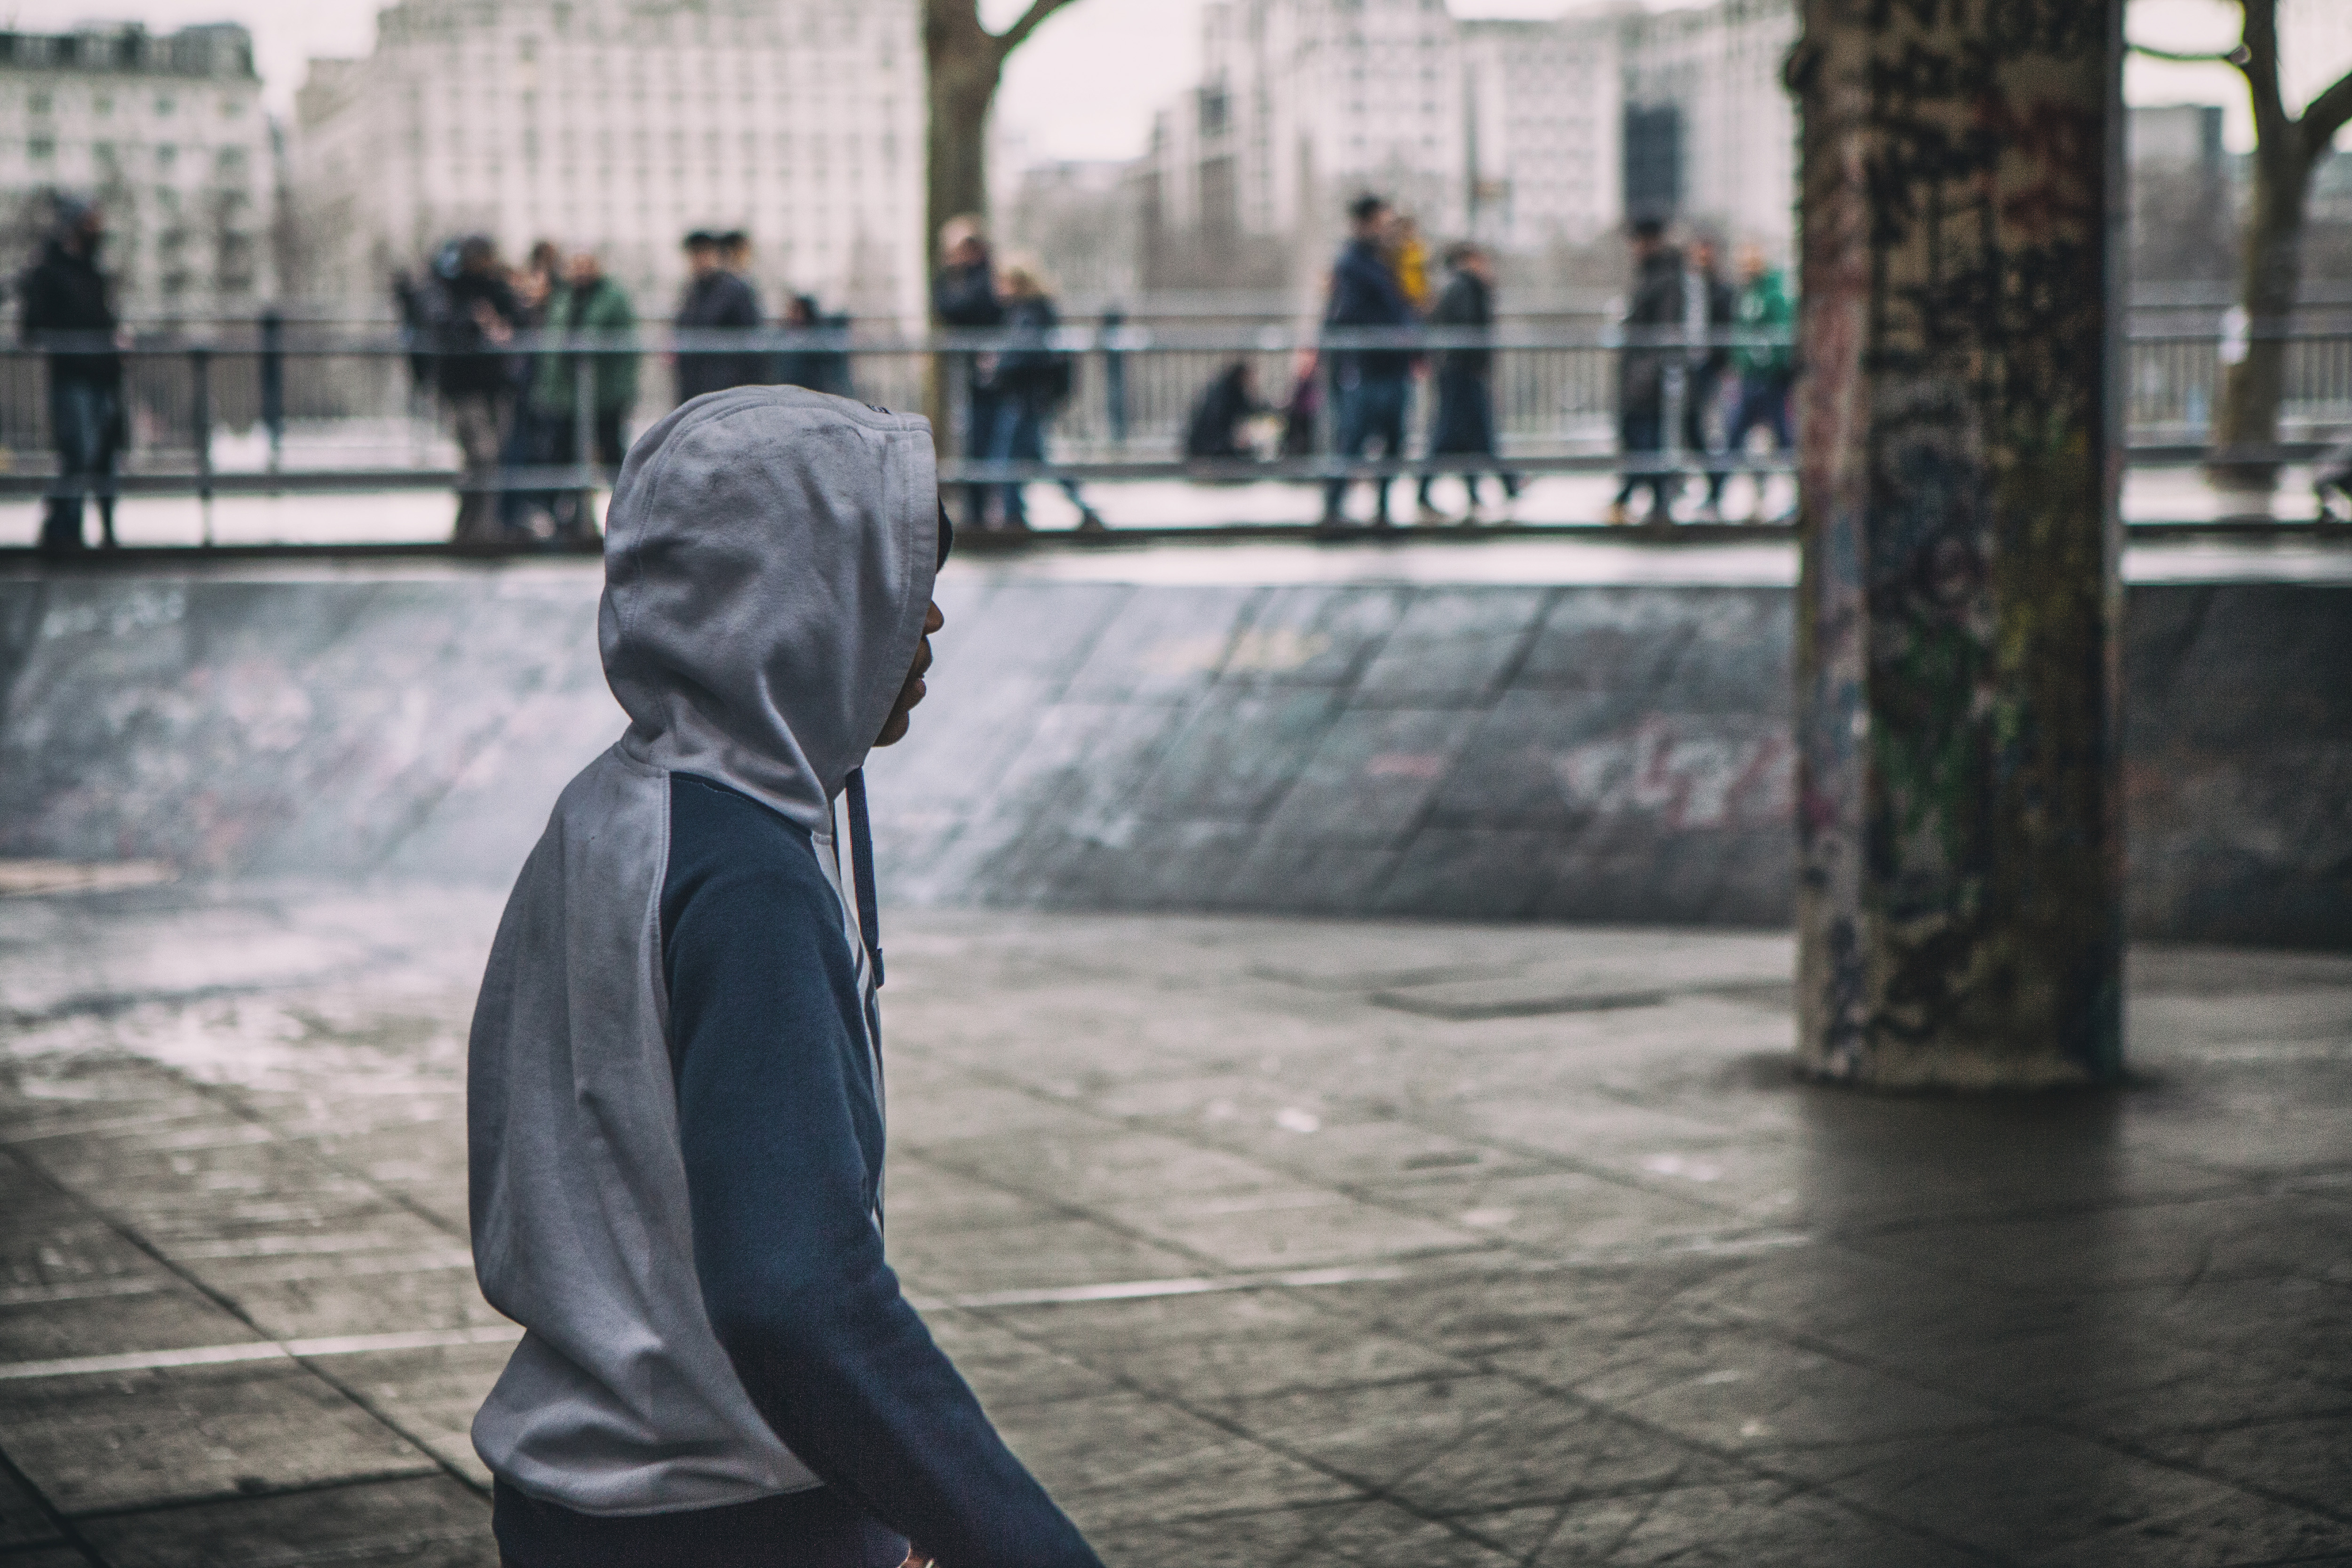
photograph, people, black, snapshot, standing, street, urban area, public space, human, photography, sitting, architecture, infrastructure, black and white, headgear, outerwear, road surface, tourism, pedestrian, vacation, city, winter, walking, road, style